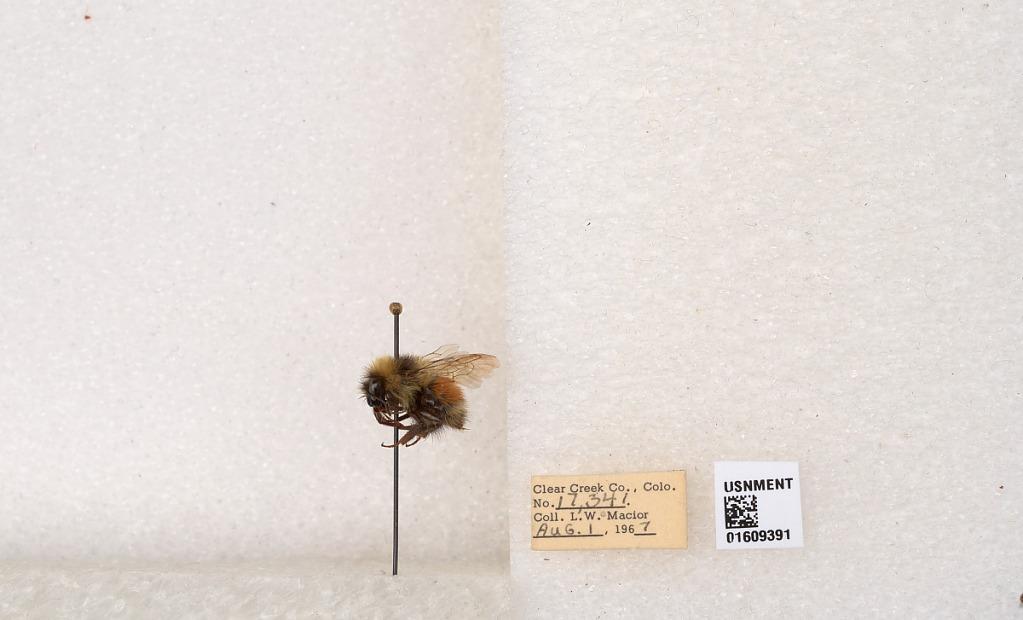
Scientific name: Bombus (Pyrobombus) sylvicola Kirby
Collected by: L. Macior
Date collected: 1967-8-1
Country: United States
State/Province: Colorado
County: Clear Creek
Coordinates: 39.6856, -105.645